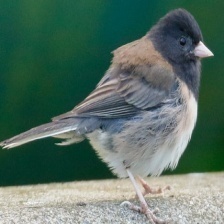
Species: DARK EYED JUNCO
Scientific name: JUNCO HYEMALIS